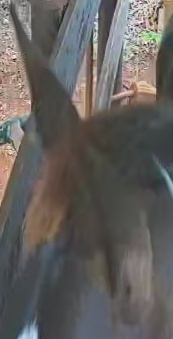
Face region: ears (position_of_ears)
Pain indicator: not_present